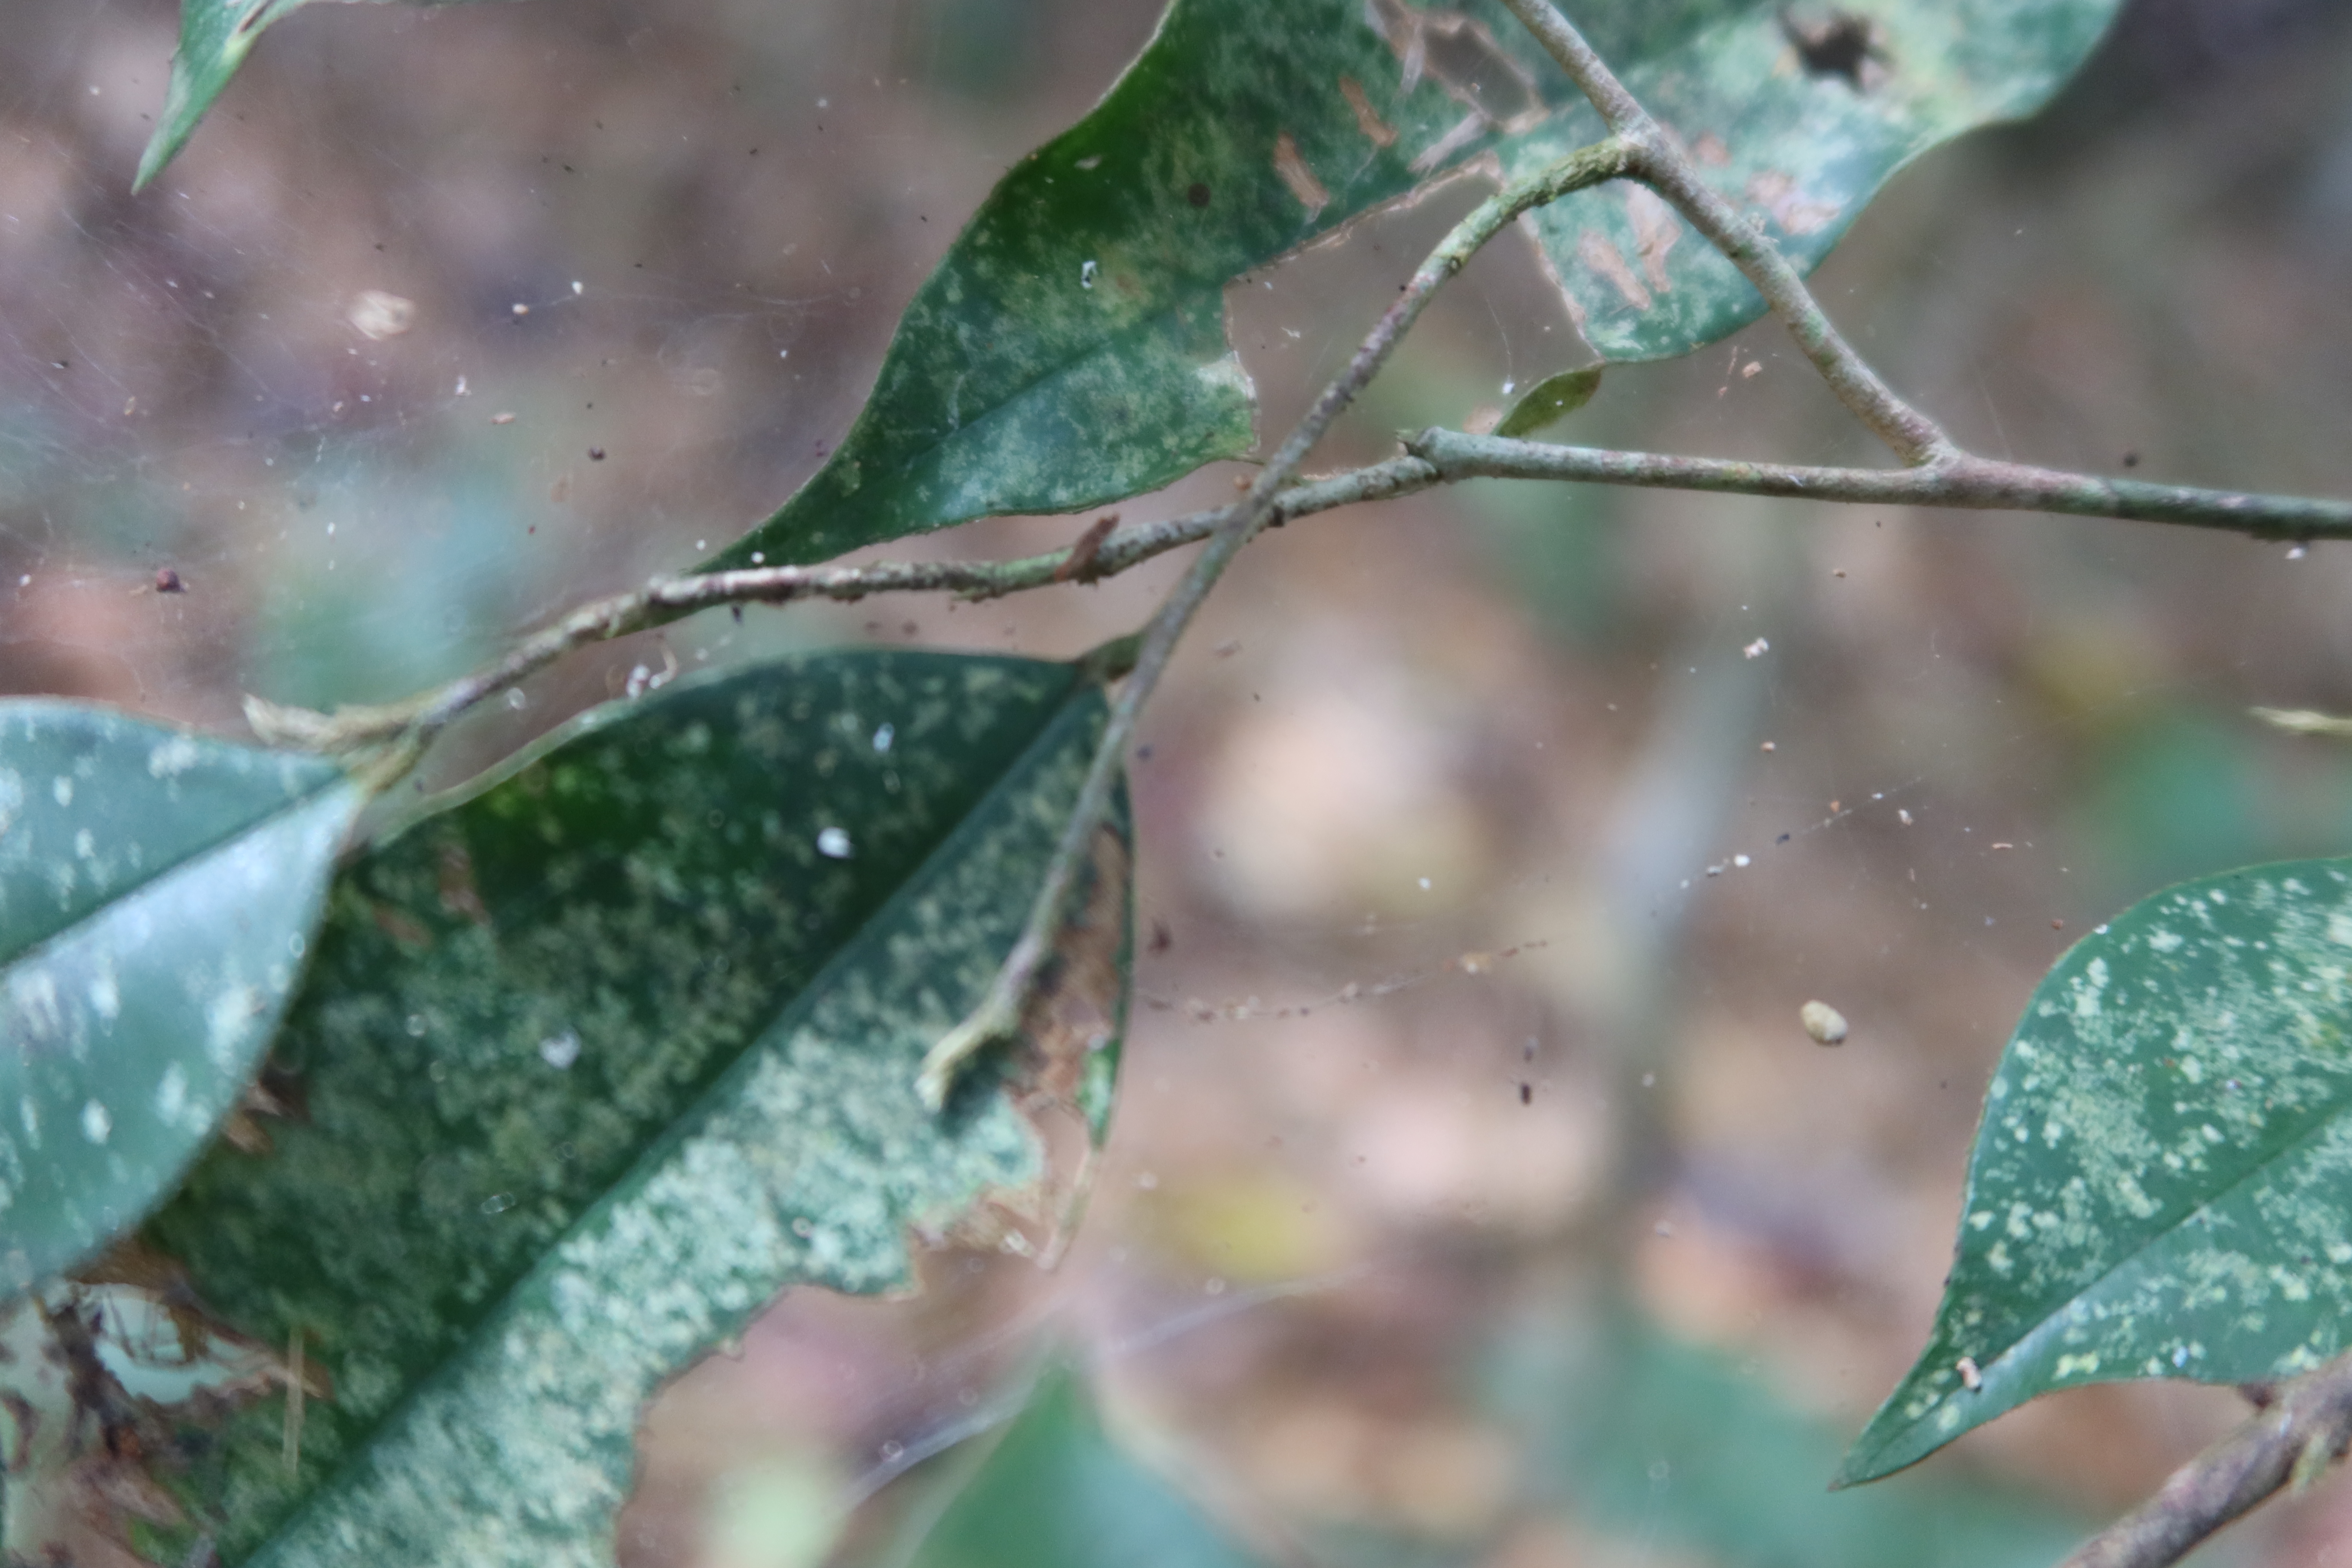
Label: Spiders